Elections in Milan

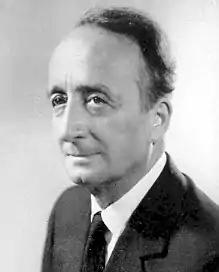
Pietro Bucalossi lead a centre-left executive as Mayor (1964–1967)

The election was characterized by the incredible surge of the centre-right Liberal Party, which obtained more than 21% of votes and managed to become for the first time the third party in a milanese municipal election. This exceptional growth of the liberals – and the contemporary defeat of the Socialist Party – can be explained by the poor economic results of the first centre-left national government and by the ability of the liberal leader Giovanni Malagodi to draw some votes from the Italian Social Movement, the Monarchist Party and especially Christian Democracy, whose electoral base was composed also by conservatives suspicious of the Socialists. Christian Democracy itself obtained just the 24% of suffrages, suffering a notable loss from the previous election.